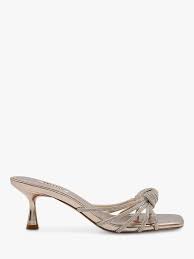
Label: Clog